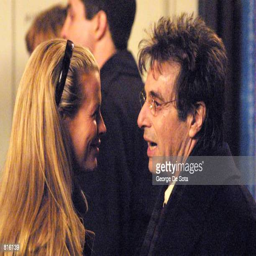
actors shoot a scene for the movie